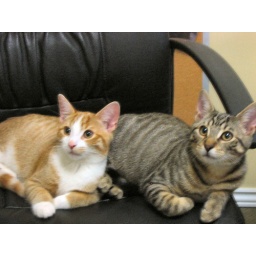
Taking over mom's office chair